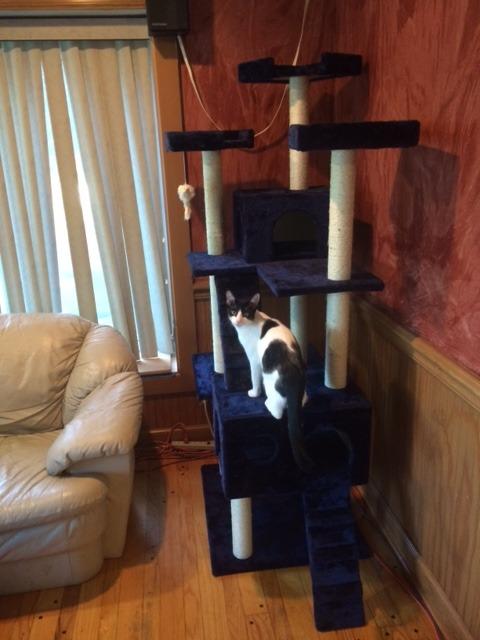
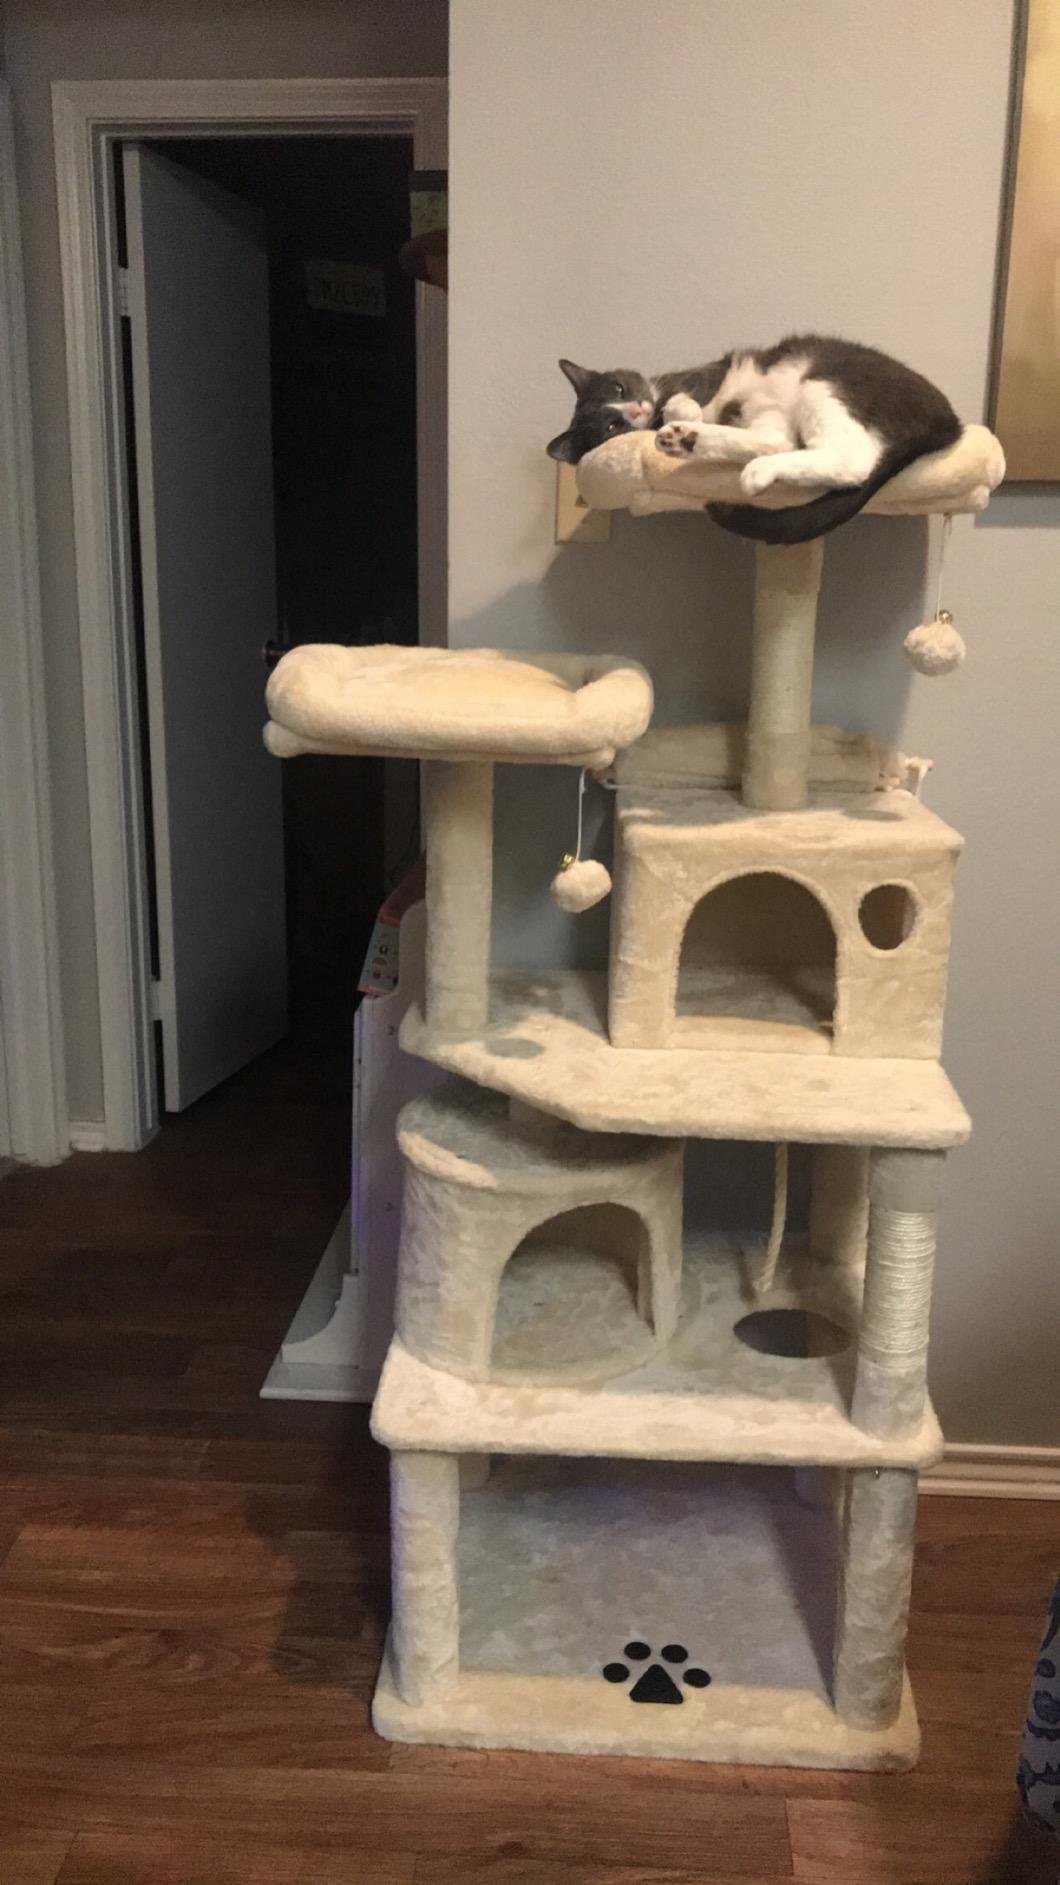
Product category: items_cat tree
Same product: no